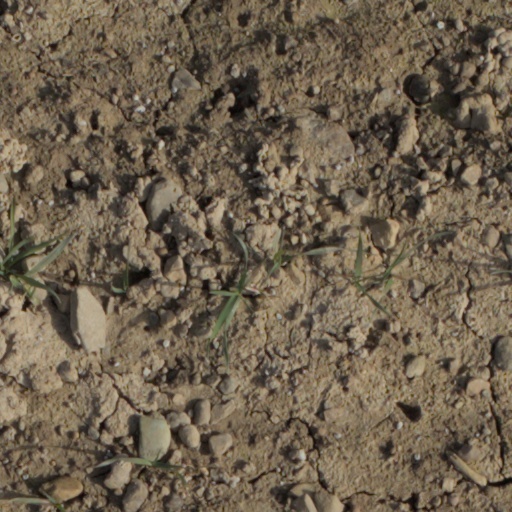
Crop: wheat